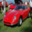
Label: automobile